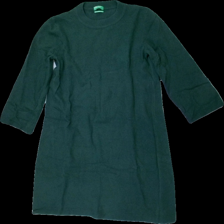
View: front
Type: Dress
Category: Ladies
Brand: Benneton
Colors: Green
Material: 100% wool
Cut: Regular
Season: All
Damage location: bottom center
Damage 2 location: top center
Damage 3 location: bottom right
Price range: <50
Recommended usage: Export
Description: grön klänning, lite nopprig, sned i söm
Comment: sned i söm